Dag Herbjørnsrud

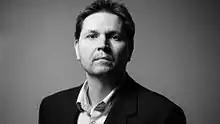
Dag Herbjørnsrud. Photo: Sebastian Dahl, 2015. Wikicommons

Dag Herbjørnsrud (born 1971) is a historian of ideas, author, a former editor-in-chief, and a founder of Center for Global and Comparative History of Ideas (Senter for global og komparativ idéhistorie, SGOKI) in Oslo. His writings have been published by Aeon, the American Philosophical Association (APA), "Dialogue and Universalism", "Cosmopolis", etc., and he was formerly a columnist for Al Jazeera English. Herbjørnsrud was the guest editor of a special issue of the bilingual journal "Cosmopolis" (Brussels), on "Decolonizing the Academy"; one of his contributors was the author and Professor Ngũgĩ wa Thiong'o. He sits on the Editorial Review Board of the book series Global Epistemics at Rowman & Littlefield.